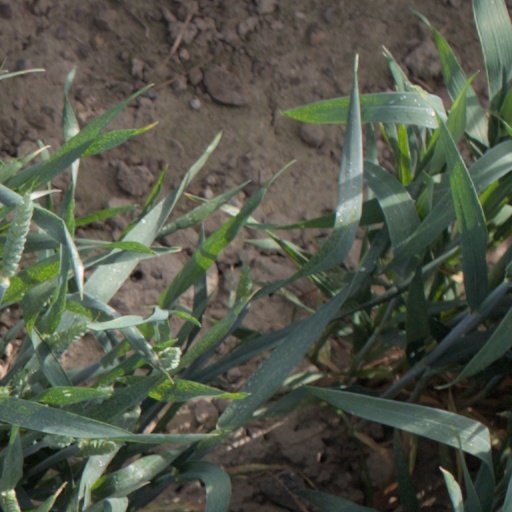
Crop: wheat